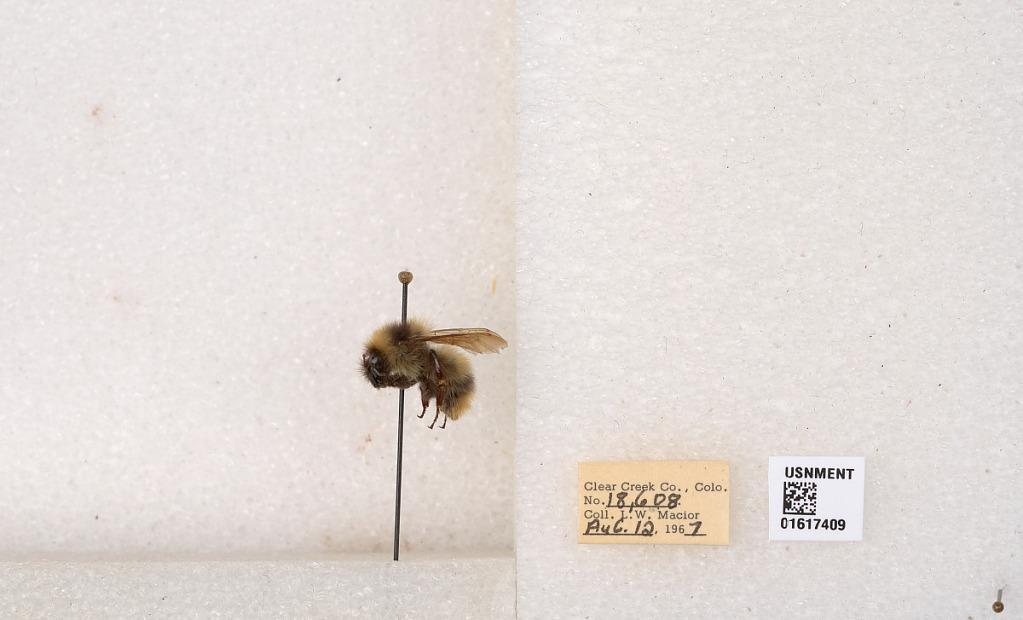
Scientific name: Bombus kirbyellus
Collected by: L. Macior
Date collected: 1967-8-12
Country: United States
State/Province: Colorado
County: Clear Creek
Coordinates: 39.6891, -105.644